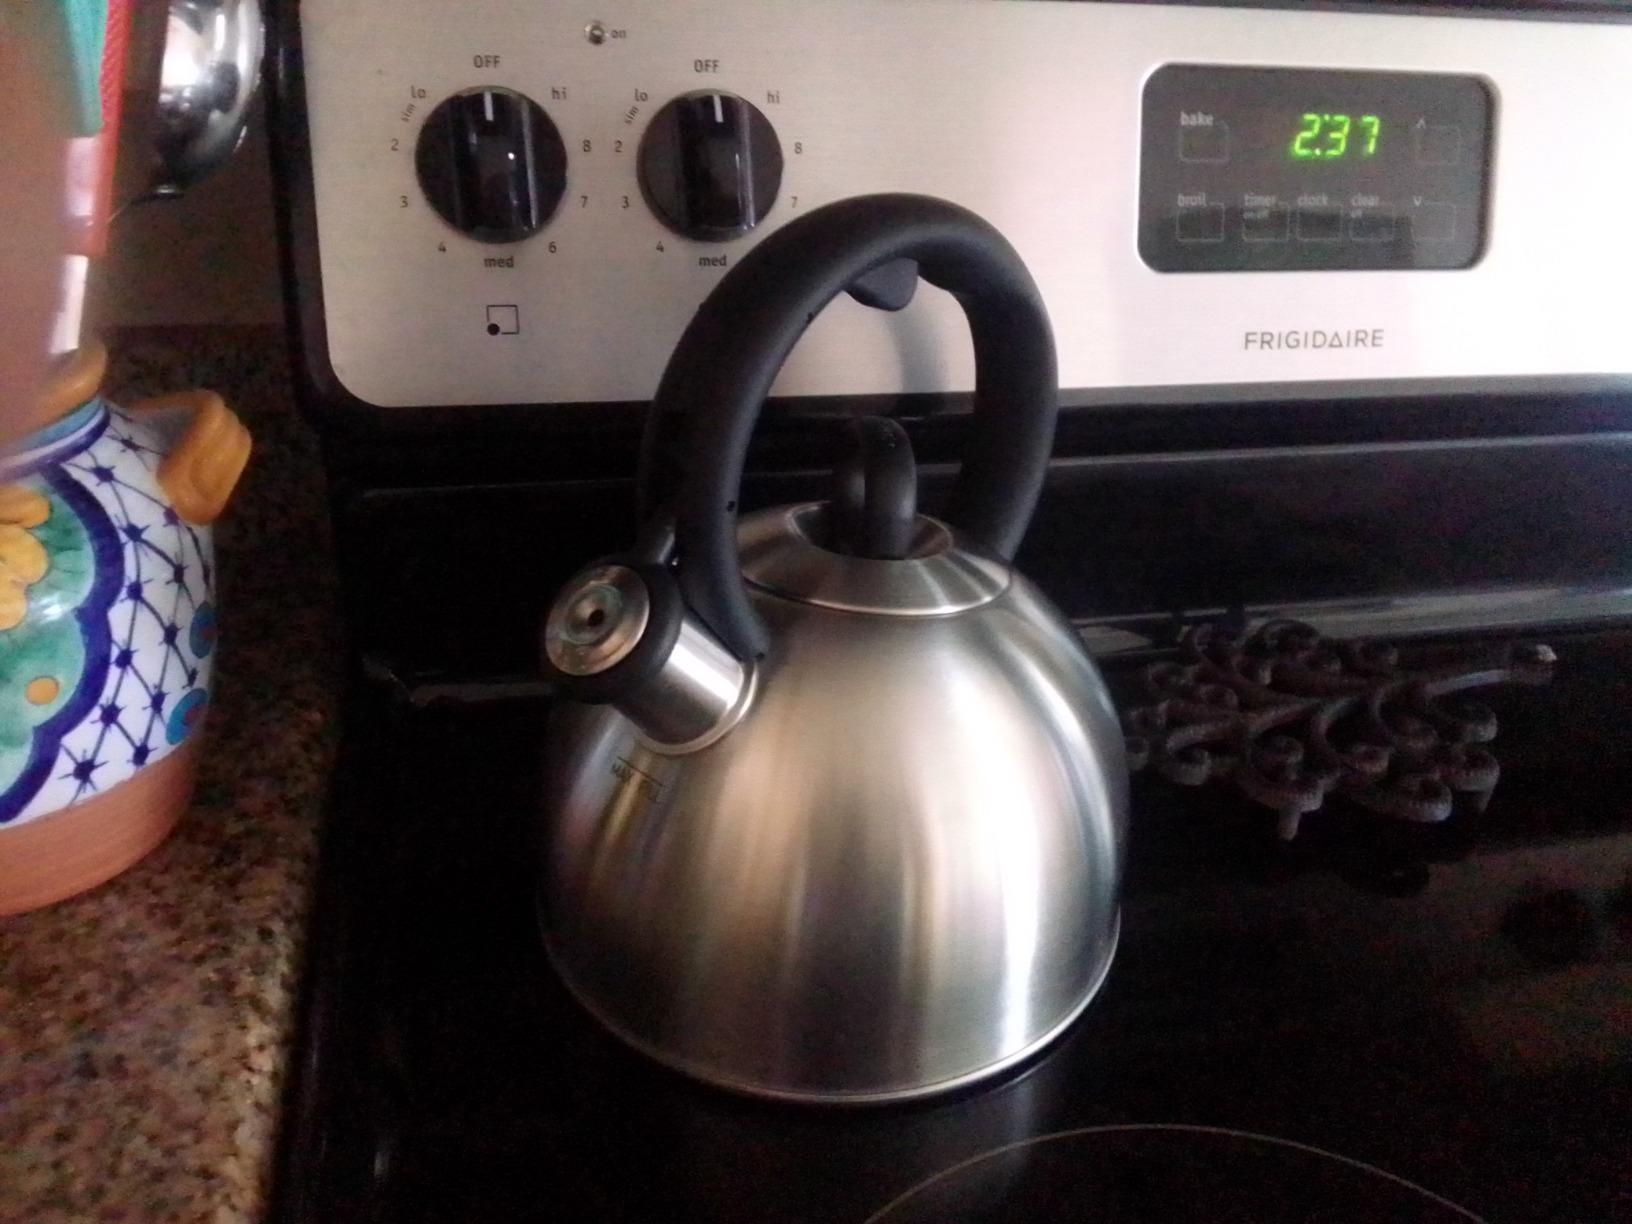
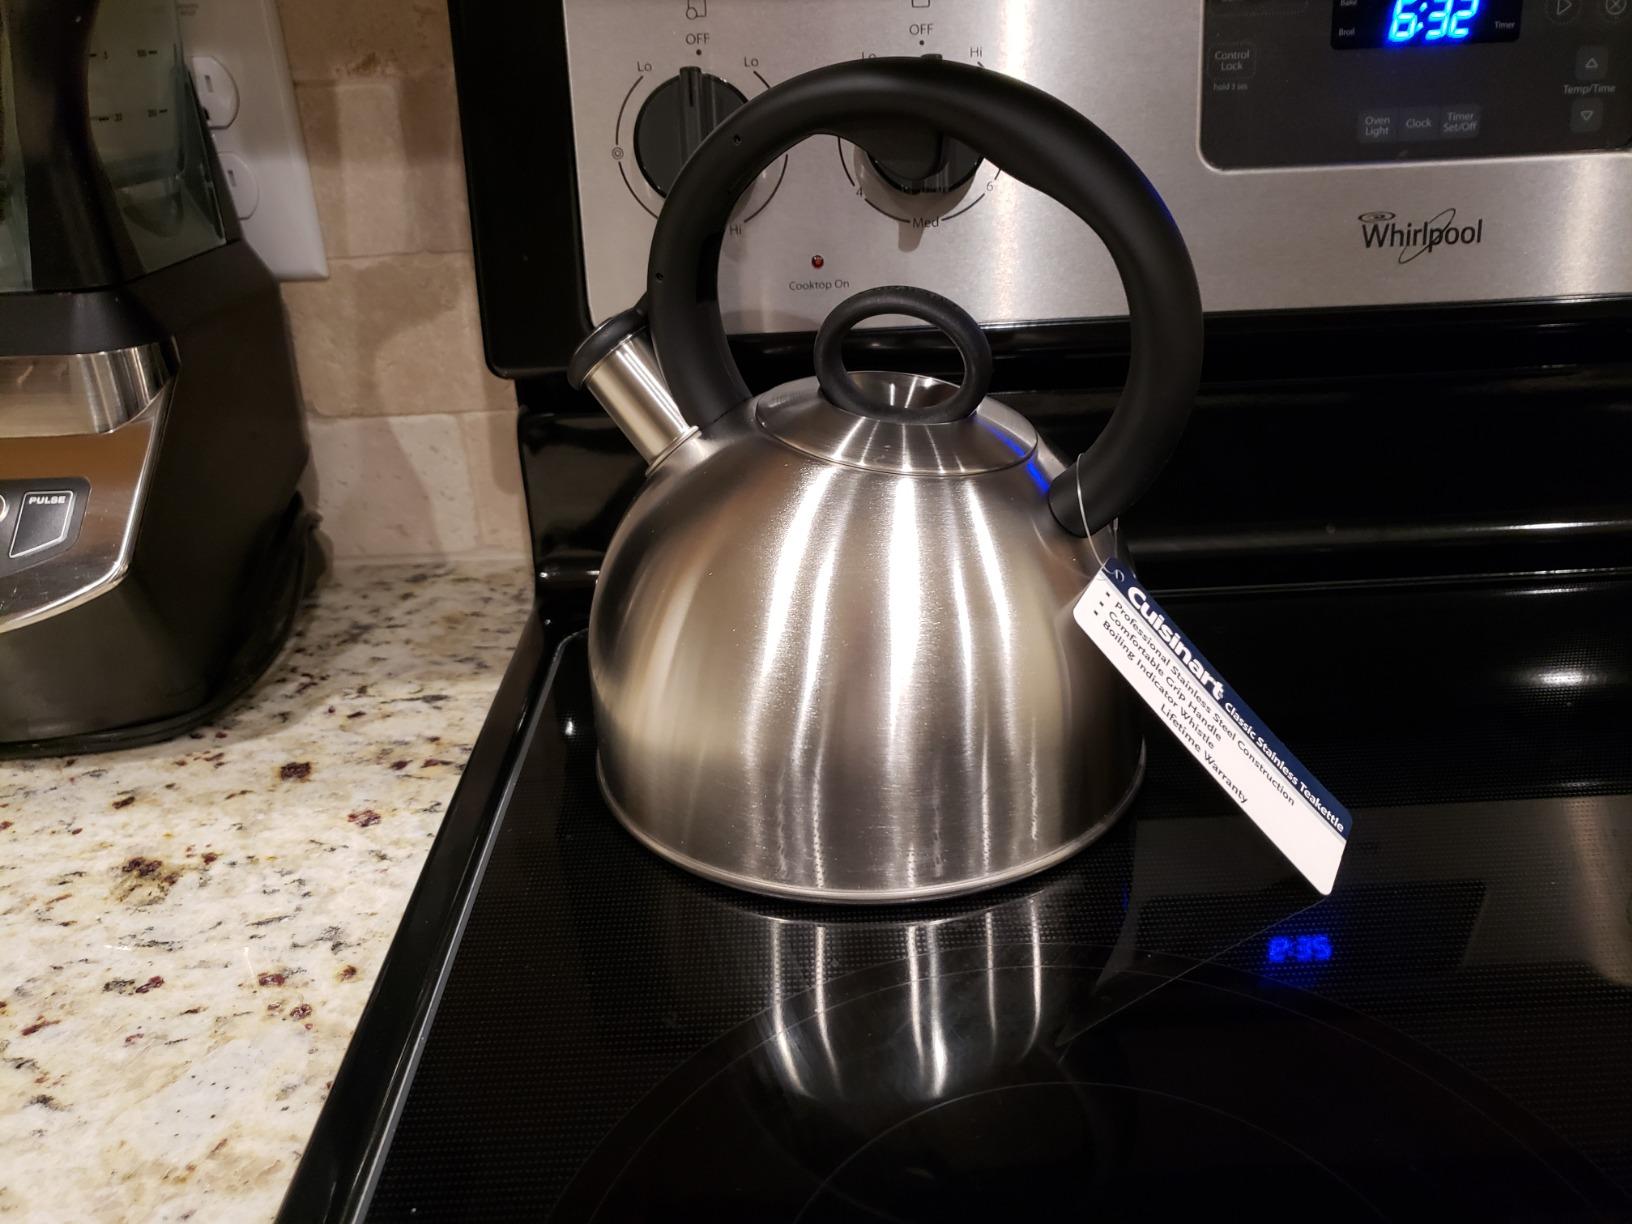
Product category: items_kettle
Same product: yes